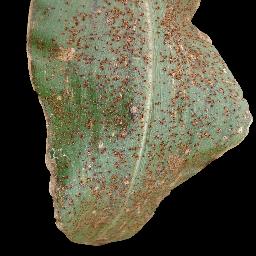
Label: Corn___Common_rust